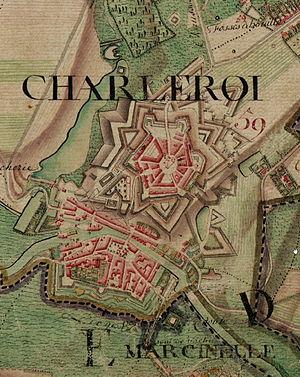
Charleroi. Carte de Cabinet des Pays-Bas autrichiens La carte de Cabinet des Pays-Bas autrichiens a été levée sous la direction du comte de Ferraris entre 1770 et 1777. Il s'agit d'un document militaire réalisé en trois exemplaires et dont l'échelle originale est 1 / 11 520. La carte est entièrement manuscrite et procède de levers sur le terrain.
Le ruisseau de Lodelinsart, aussi nommé ry de Lodelinsart, parfois ry du Sart, est un ruisseau de Belgique coulant à Charleroi. D'une longueur de 4,702 km, il se jette dans la Sambre en rive gauche.
Le boulevard Joseph Tirou est un boulevard important de Charleroi qui va de la place des Tramways à l'Ouest au Pont de Philippeville à l'Est.